William Gulliland

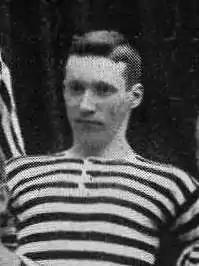
Gulliland in Queen's Park kit, 1890

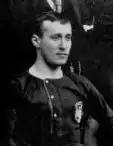
Gulliland in Scotland kit, 1895

William Gulliland (3 February 1871 – 13 March 1928) was a Scottish footballer. He played as a midfielder primarily for Queen's Park and represented Scotland four times.